Eula Valdez

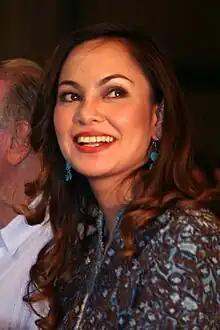

Maria Julia Amorsolo Valdes (born December 11, 1968), professionally known as Eula Valdez, is a Filipino actress and singer, best known for her prominent role as Amor Powers in the original version of "Pangako Sa 'Yo" (2000) and as Janice in the "Bagets" film series (1984).